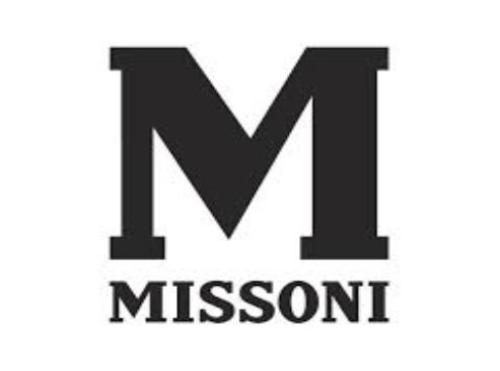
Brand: missoni
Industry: Clothes